Shandur Polo Ground

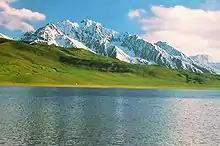
Shandoor Lake

Ali Sher Khan Anchan was known to play polo in Shandur during the time when Chitral was part of the Maqpon empire. Historically, the sport was played between the small kingdoms of the Gilgit Agency.